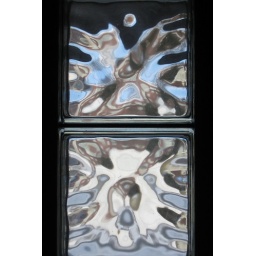
through glass blocks by J and A's front door